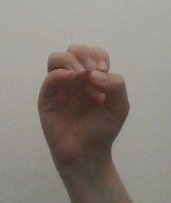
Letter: ha